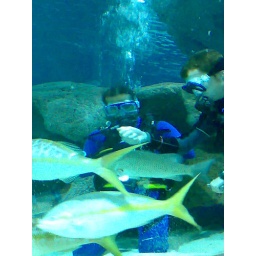
The fish like sand to be sprinkled in them and some change colour to show their pleasure